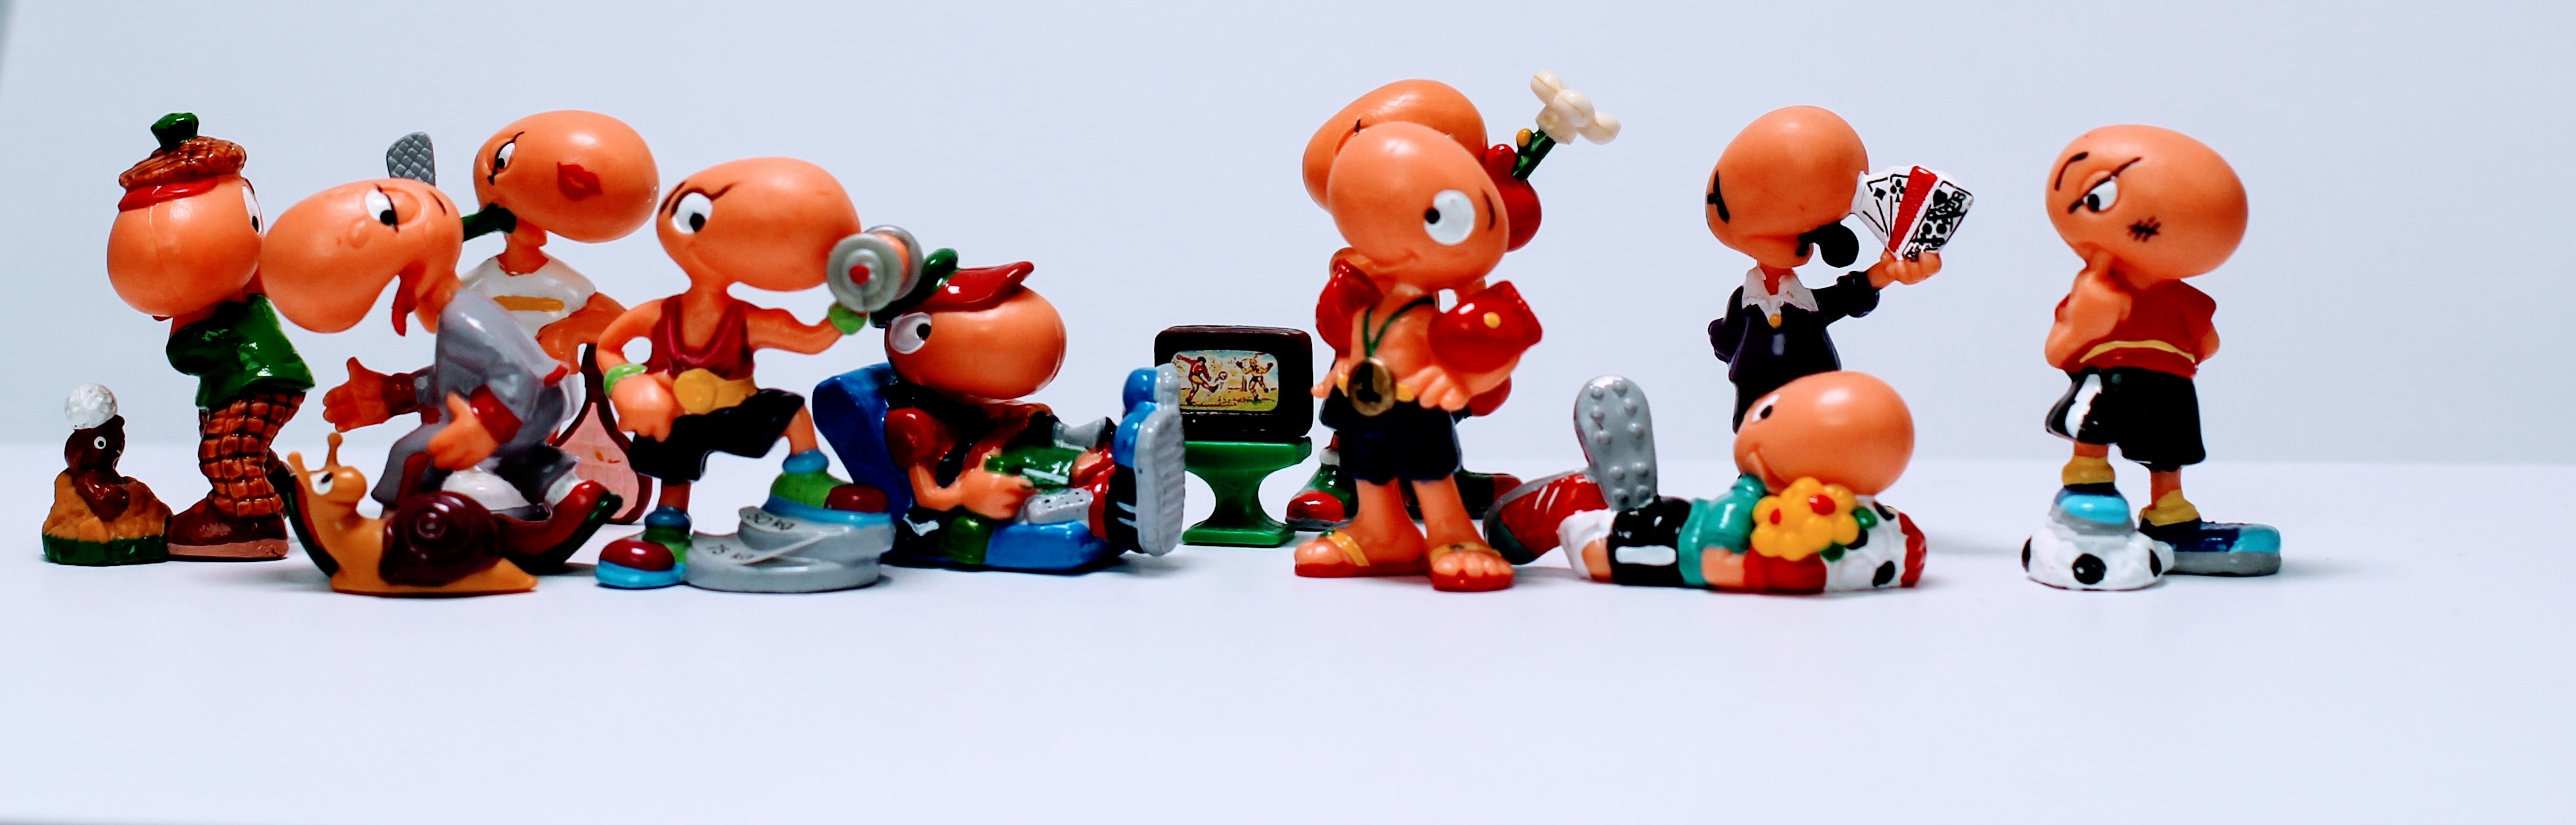
sport, play, collection, football, toy, figure, figurine, toys, action figure, filter, referee, modena, berraschungseifigur, bill body